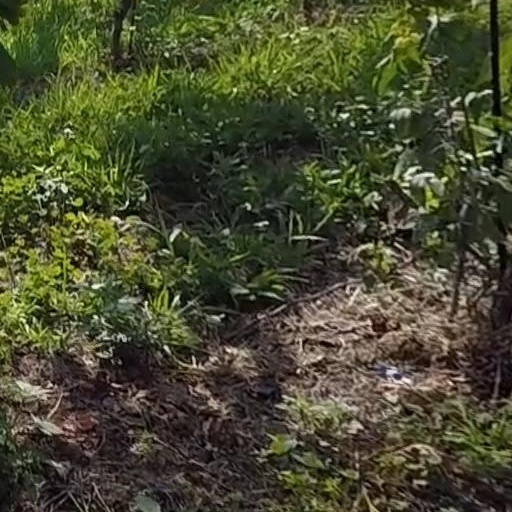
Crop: grape